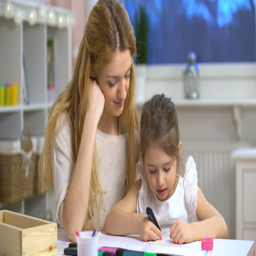
little girl draws in the nursery .